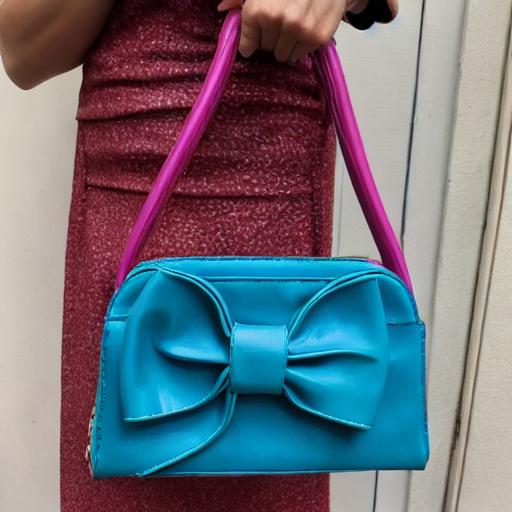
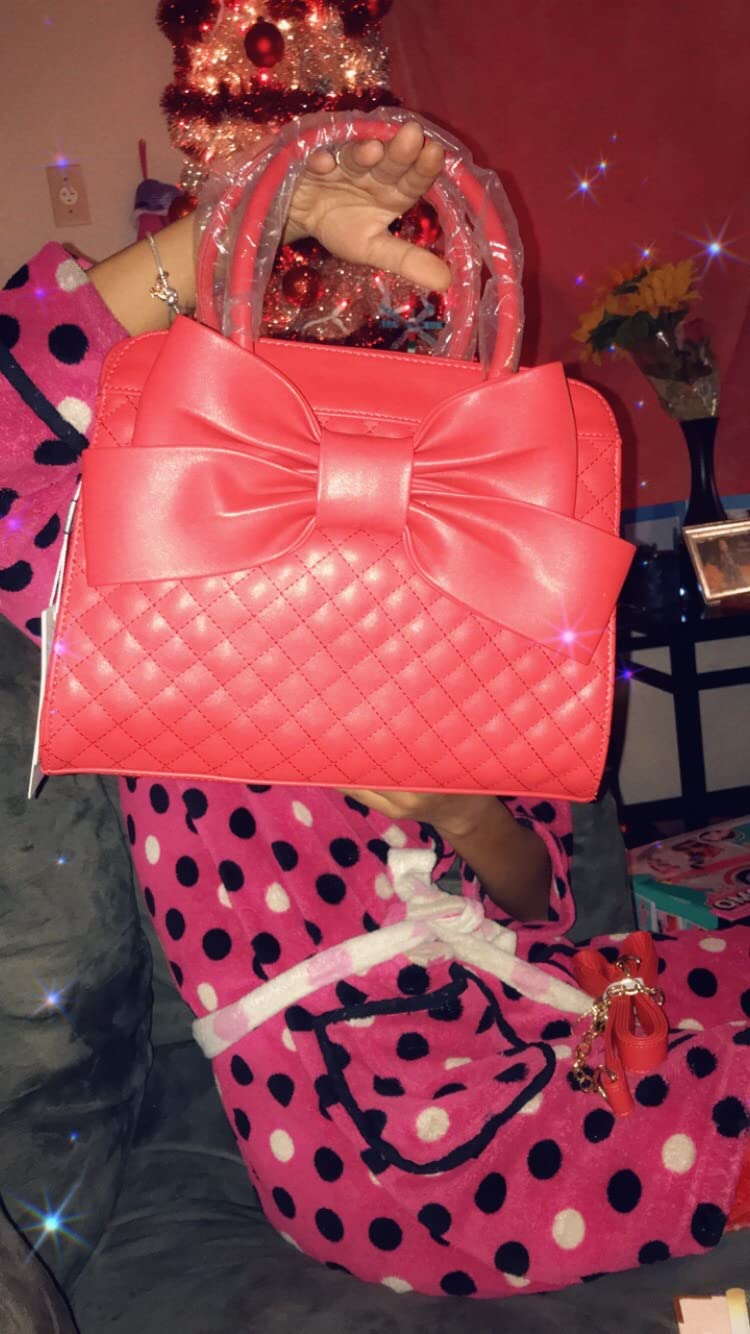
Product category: accessories_handbag
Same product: no